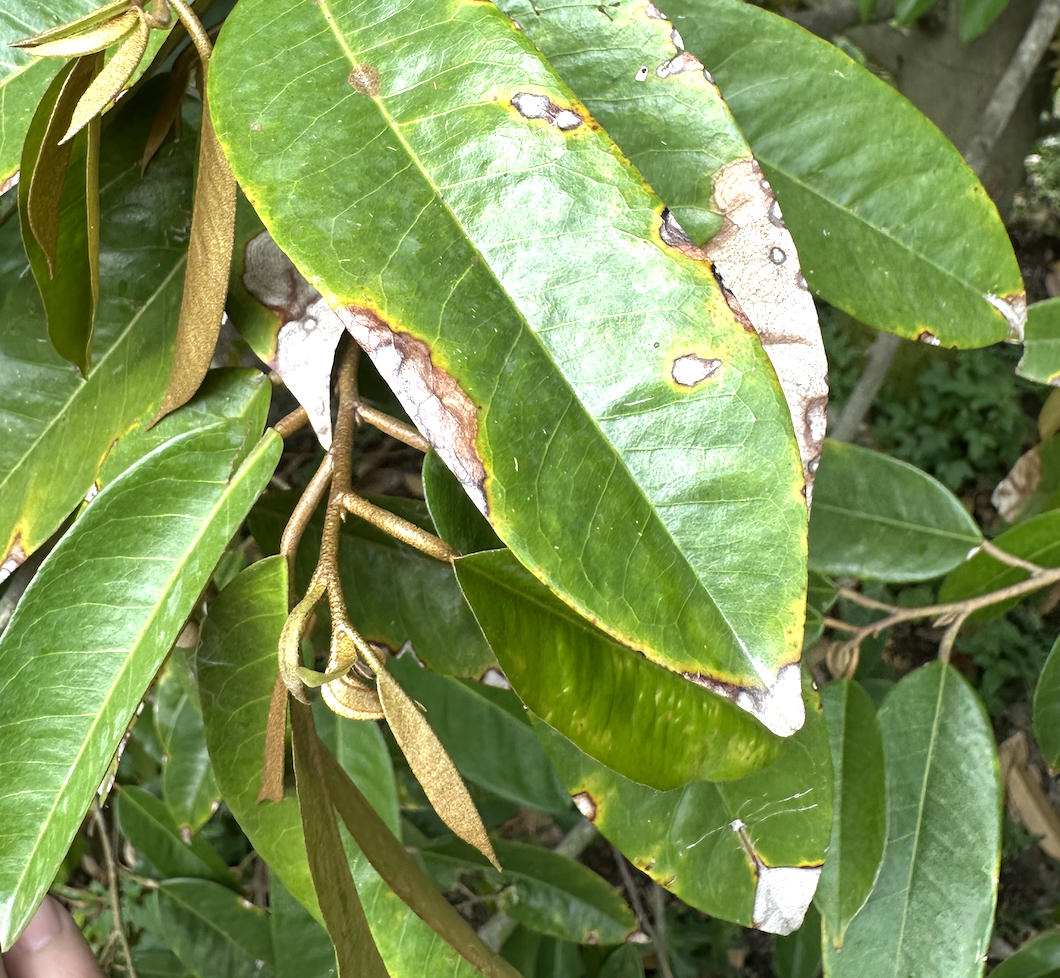
Label: anthracnose_disease